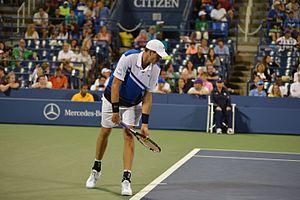
John Isner, né le 26 avril 1985 à Greensboro, est un joueur de tennis américain. Joueur professionnel depuis 2007, il a remporté quinze titres sur le circuit ATP, dont le Masters 1000 de Miami en 2018 lors duquel il bat Alexander Zverev en finale et cinq titres au tournoi d'Atlanta. Il a perdu treize autres finales dont quatre en Masters 1000 : à Indian Wells en 2012, à Cincinnati en 2013, à Paris-Bercy en 2016 et à Miami en 2019.